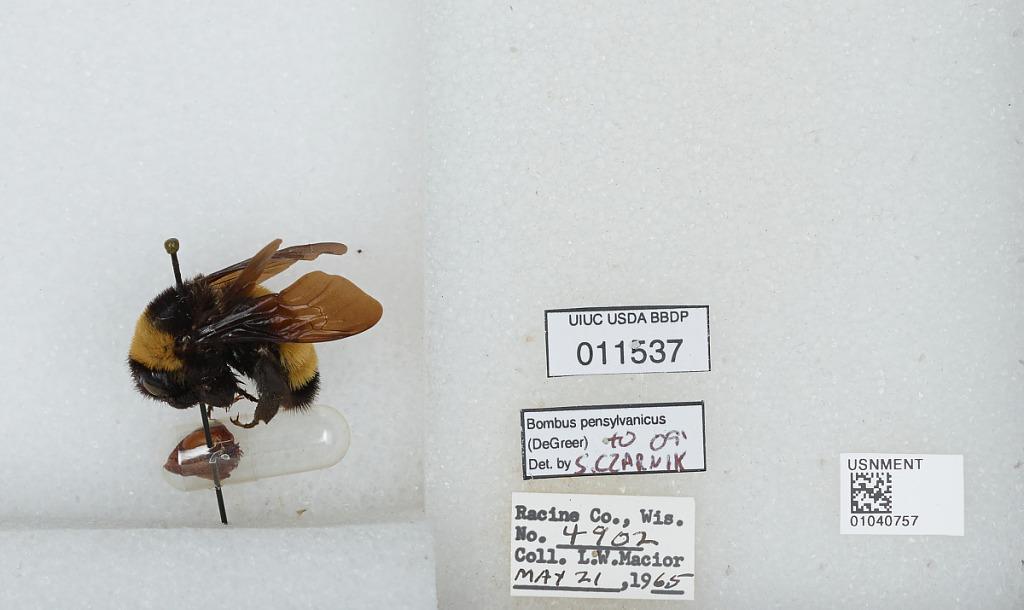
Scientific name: Bombus (Fervidobombus) pensylvanicus pensylvanicus (De Geer)
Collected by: L. Macior
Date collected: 1965-5-21
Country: United States
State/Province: Wisconsin
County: Racine
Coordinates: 42.78, -87.76
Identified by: Czarnik, S.